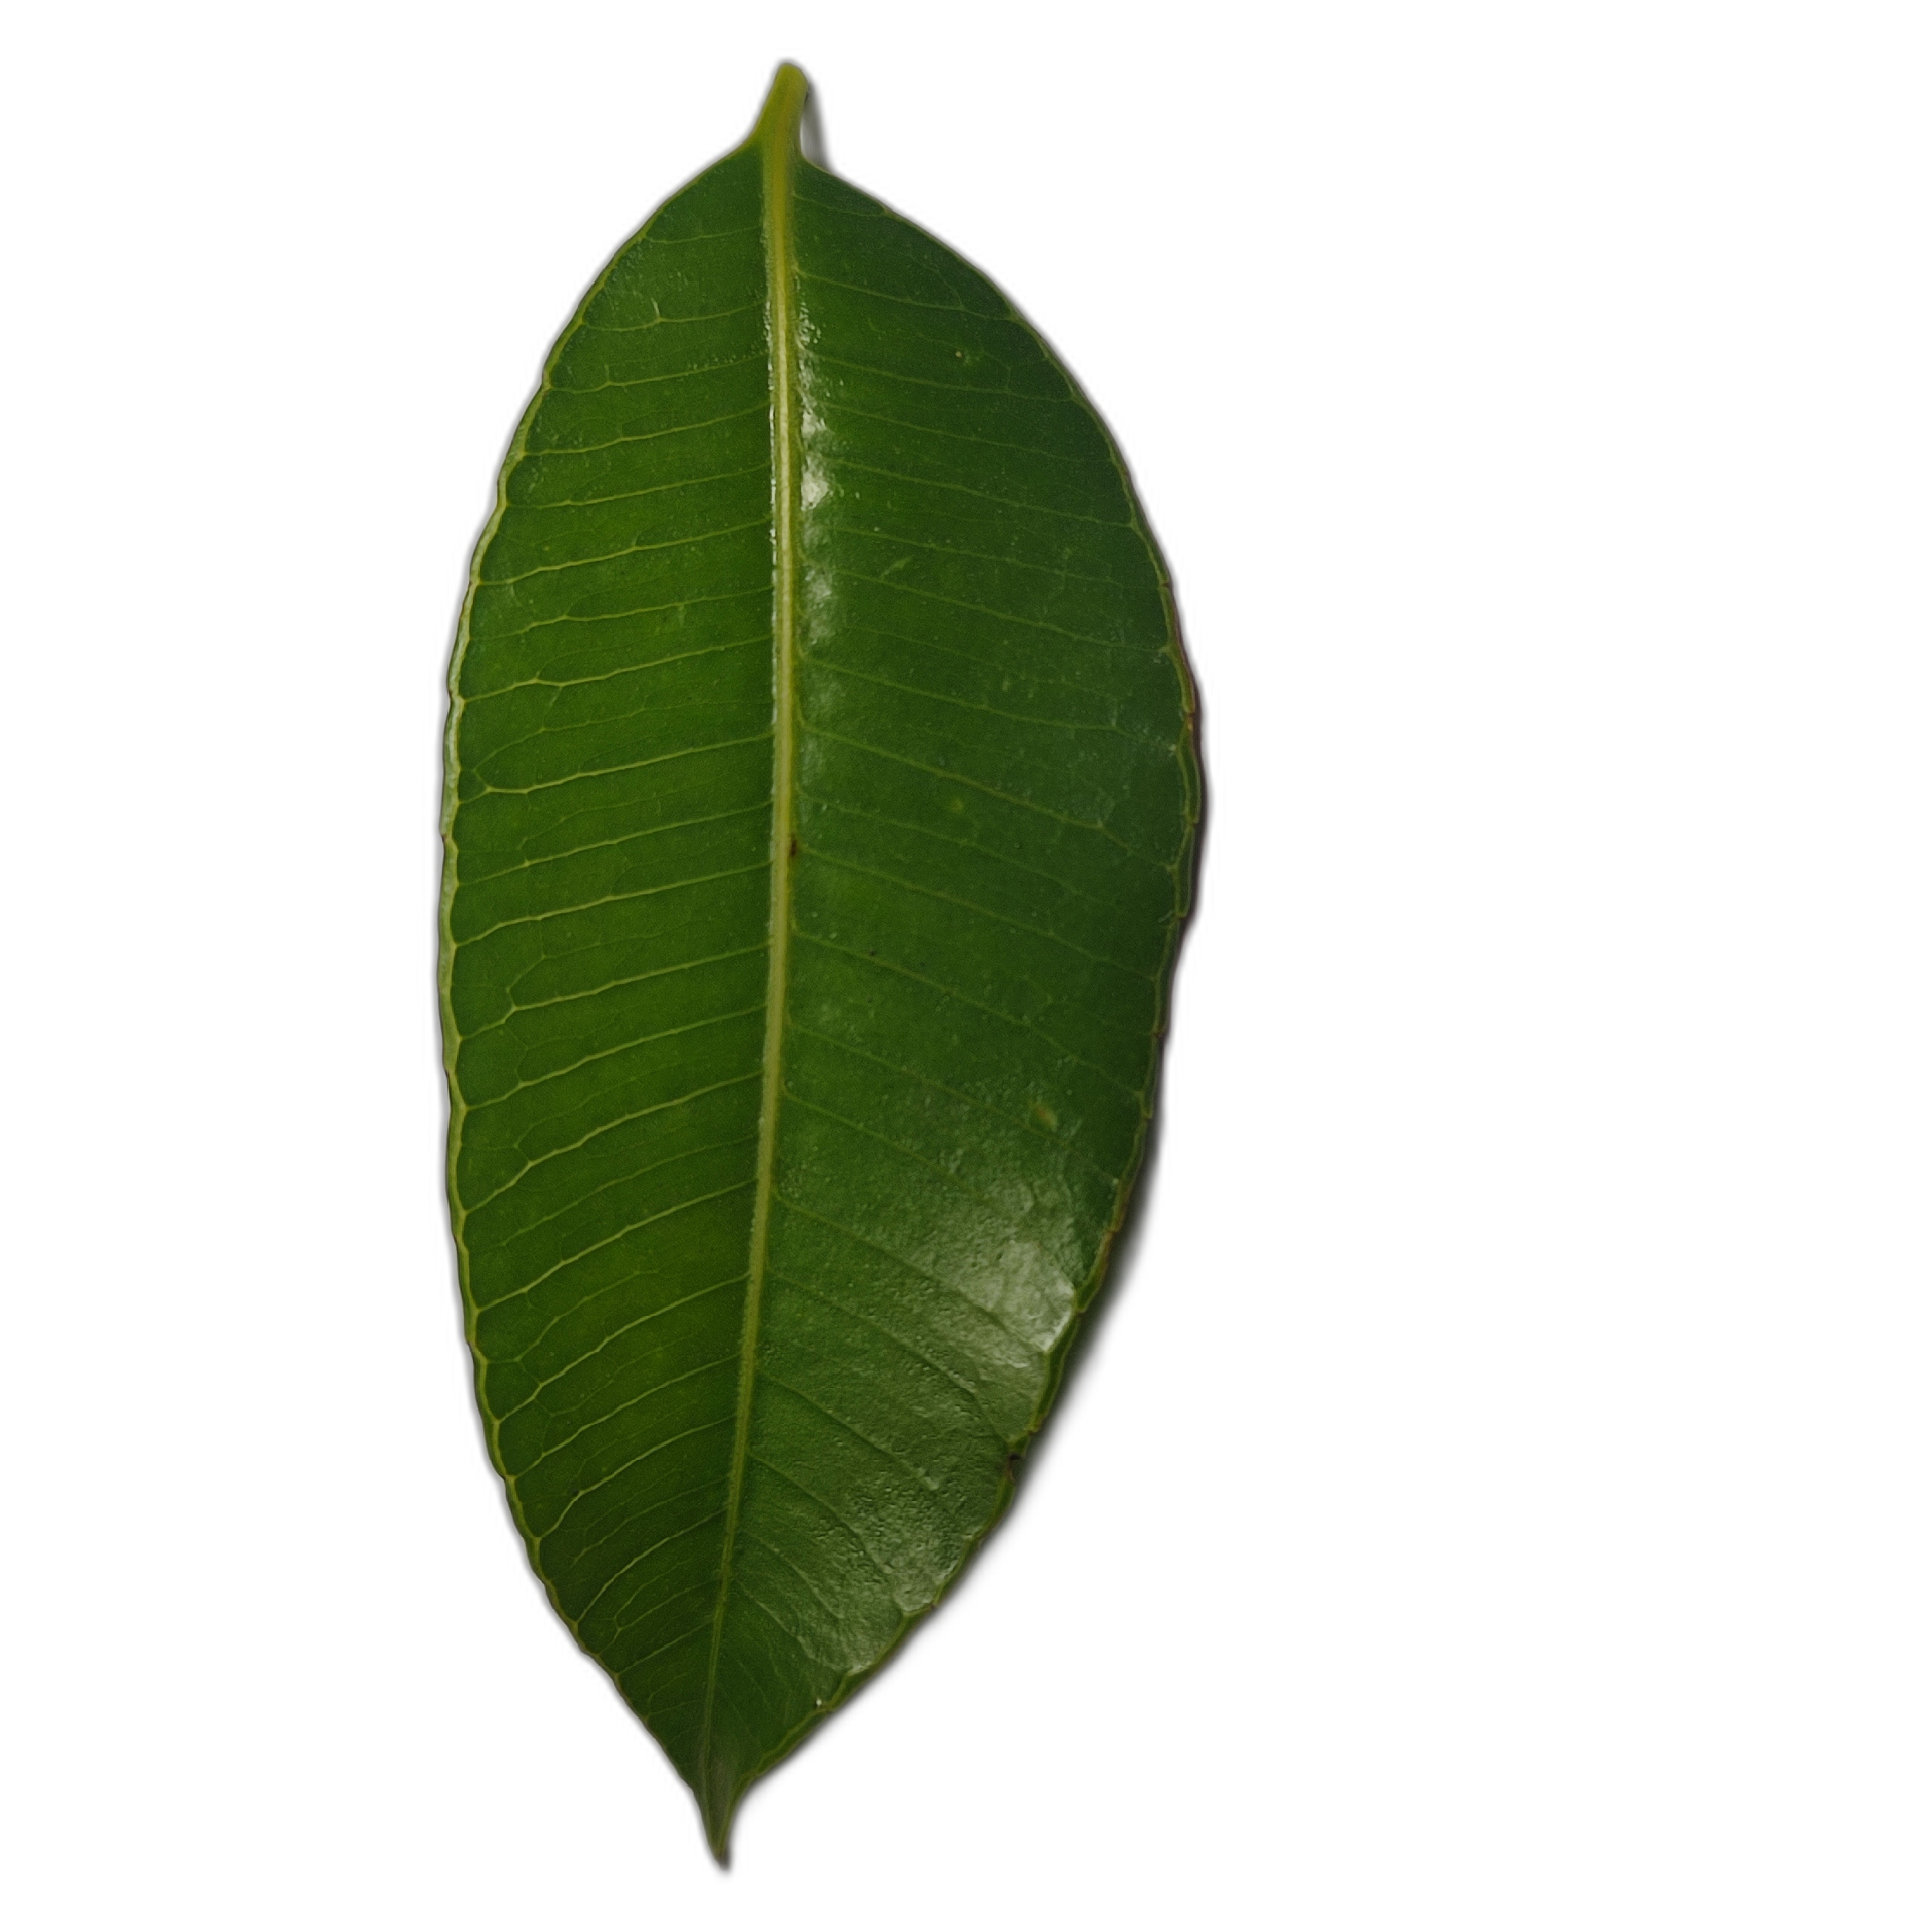
Label: healthy